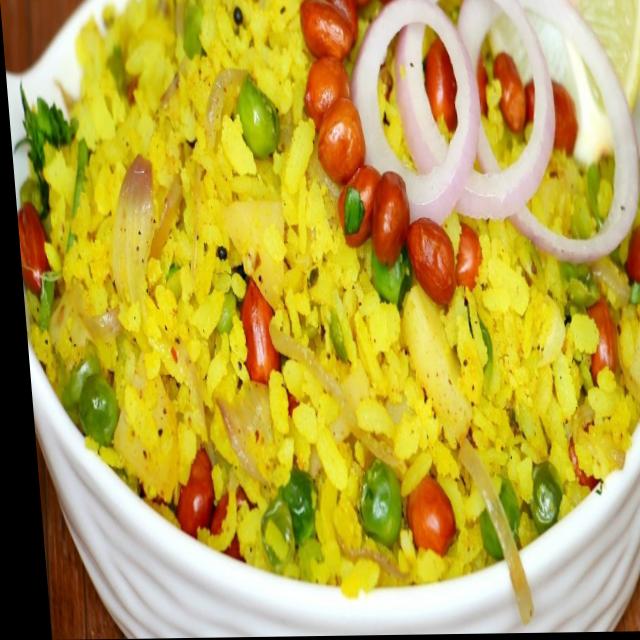
Dish: poha